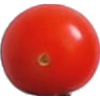
Label: Tomato Cherry Red 1